George Olds

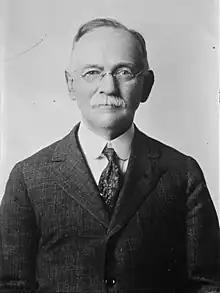
Prof. George Olds

George Daniel Olds (October 14, 1853 – May 10, 1931) was a mathematician who served a term as the President of Amherst College.